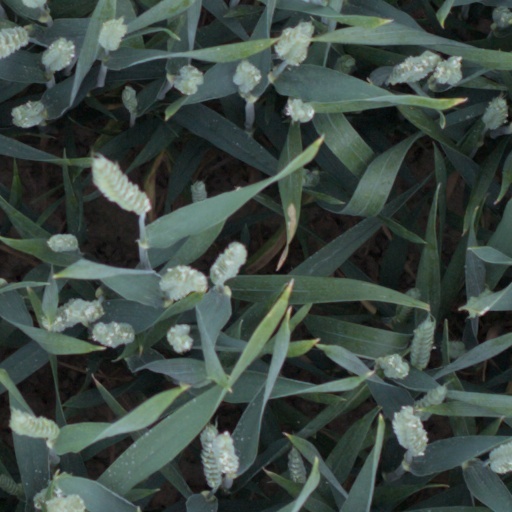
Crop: wheat